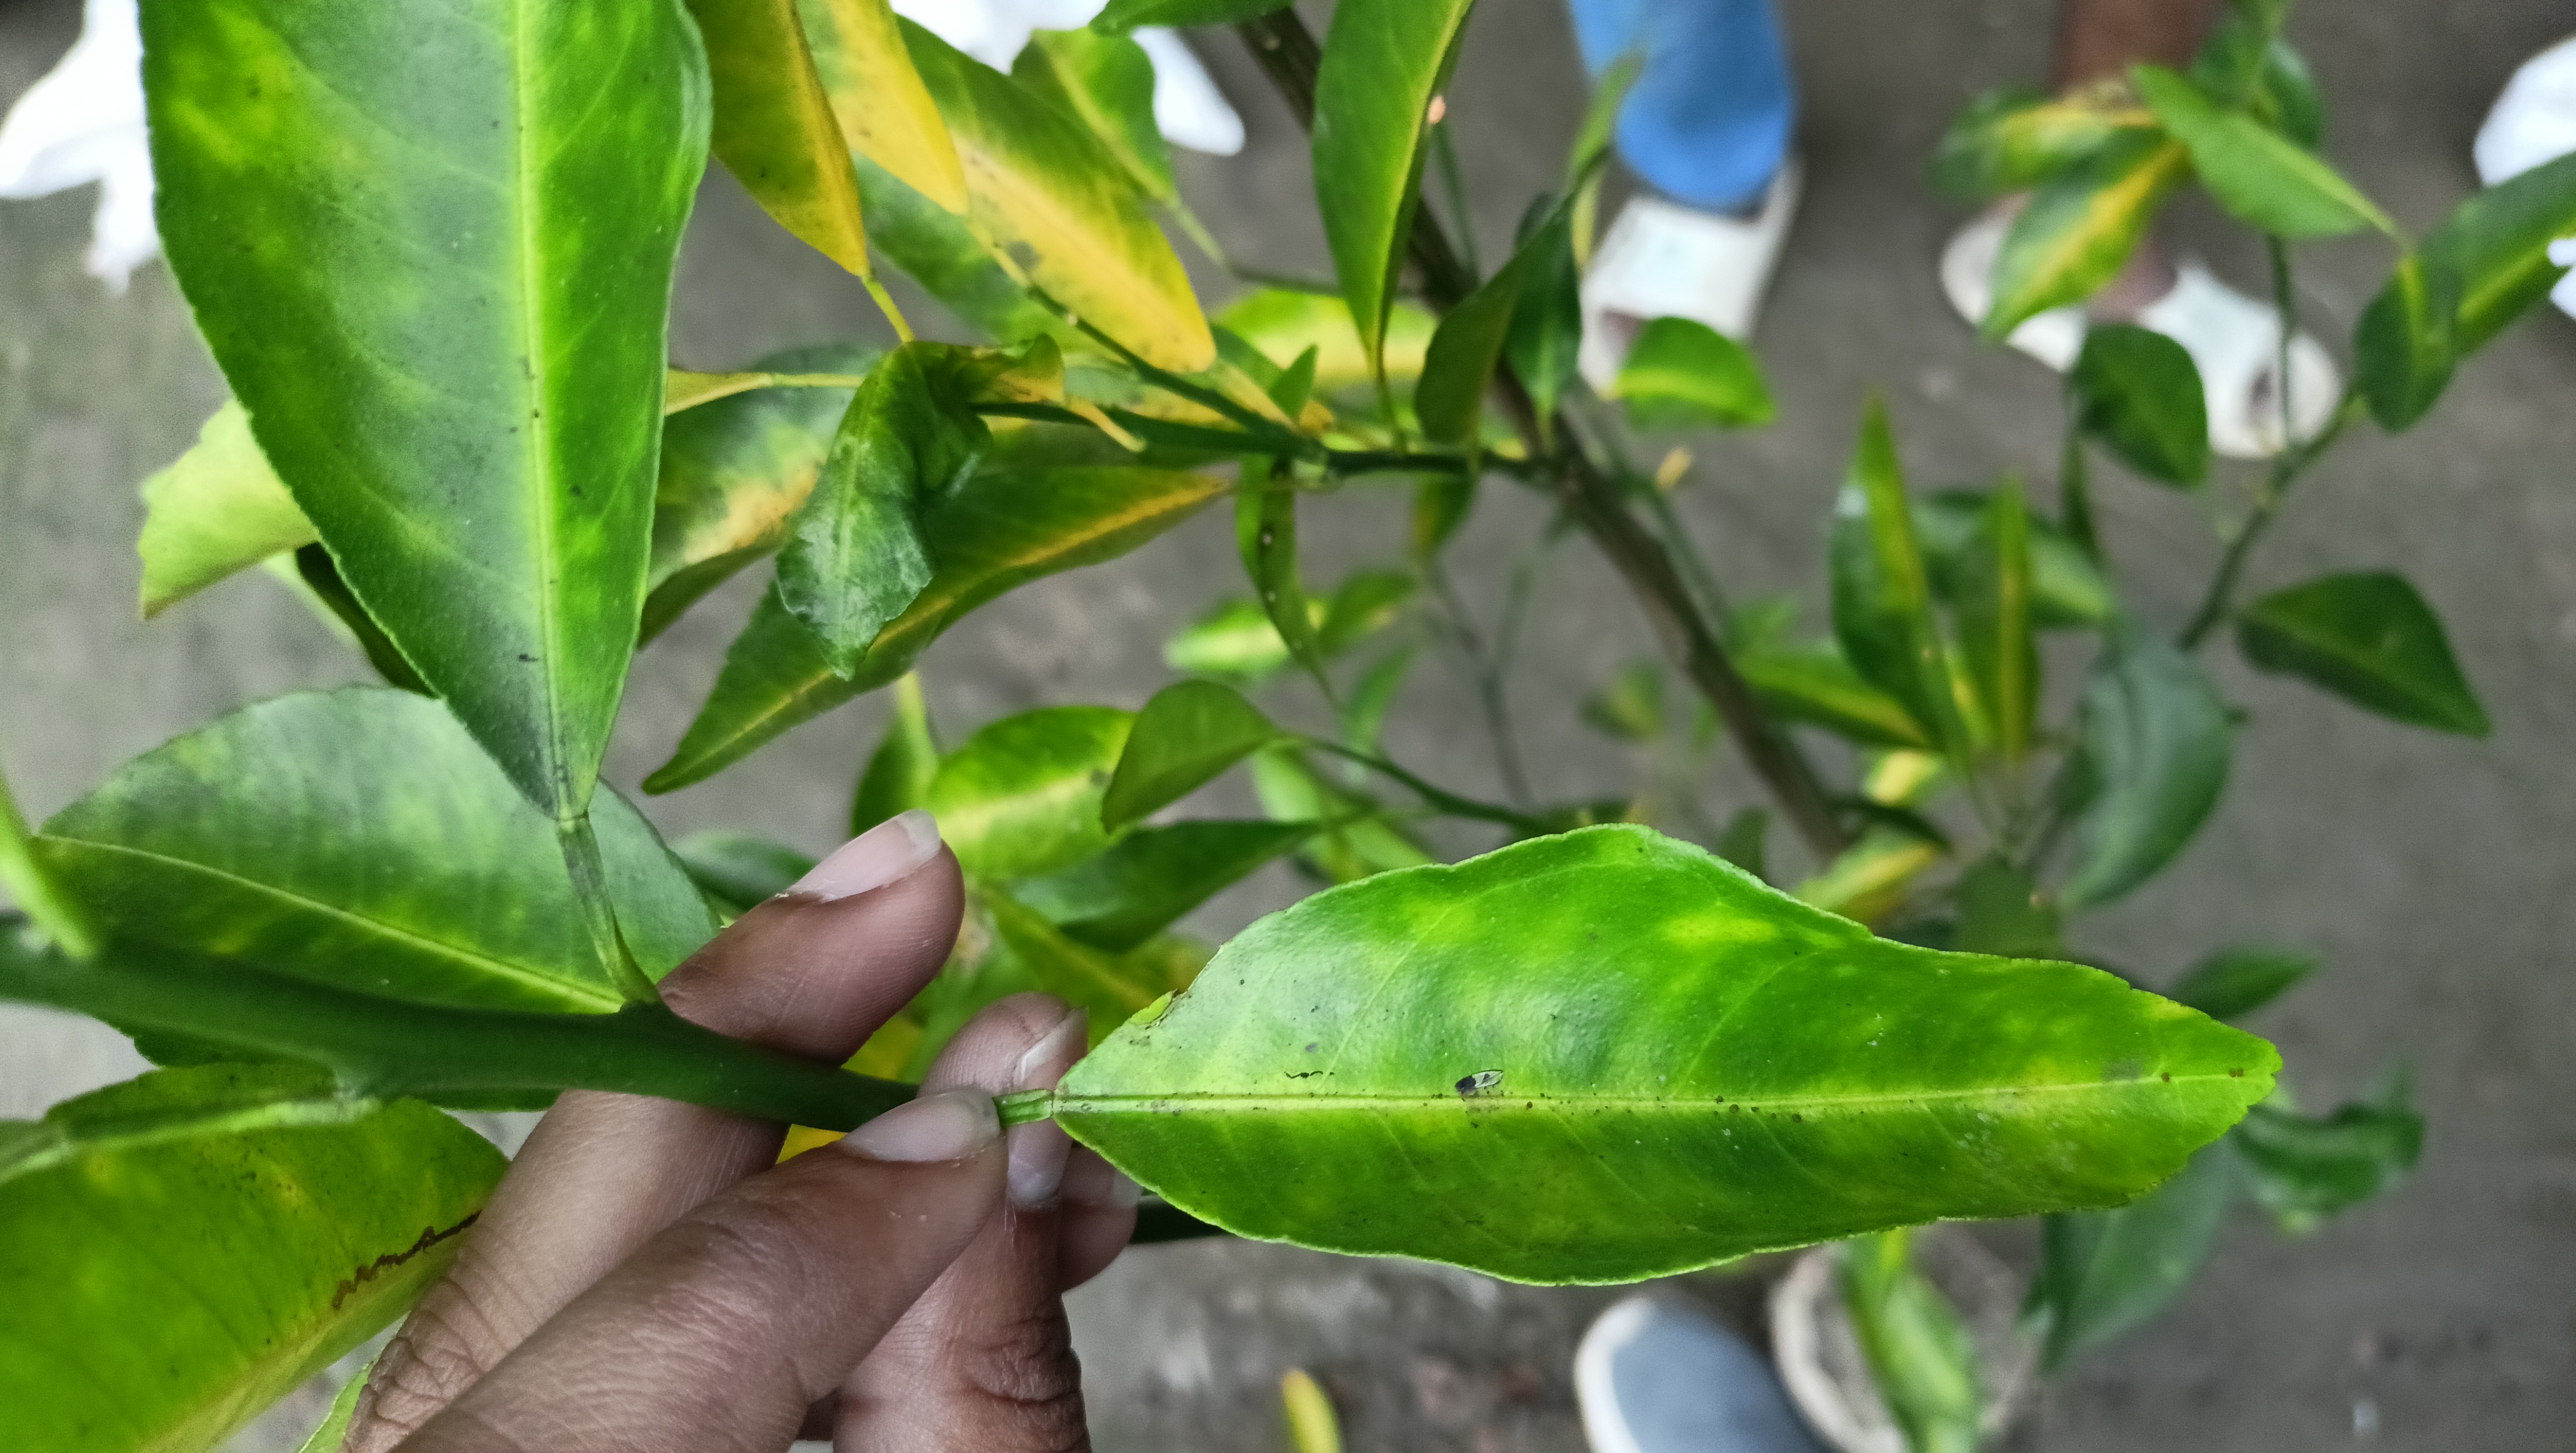
Mandarin leaf variety: Darjeling